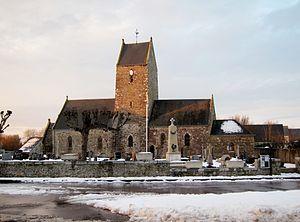
L'église de Saint-Malo-de-la-Lande (Manche).
Saint-Malo-de-la-Lande est une commune française, située dans le département de la Manche en région Normandie, peuplée de 479 habitants.